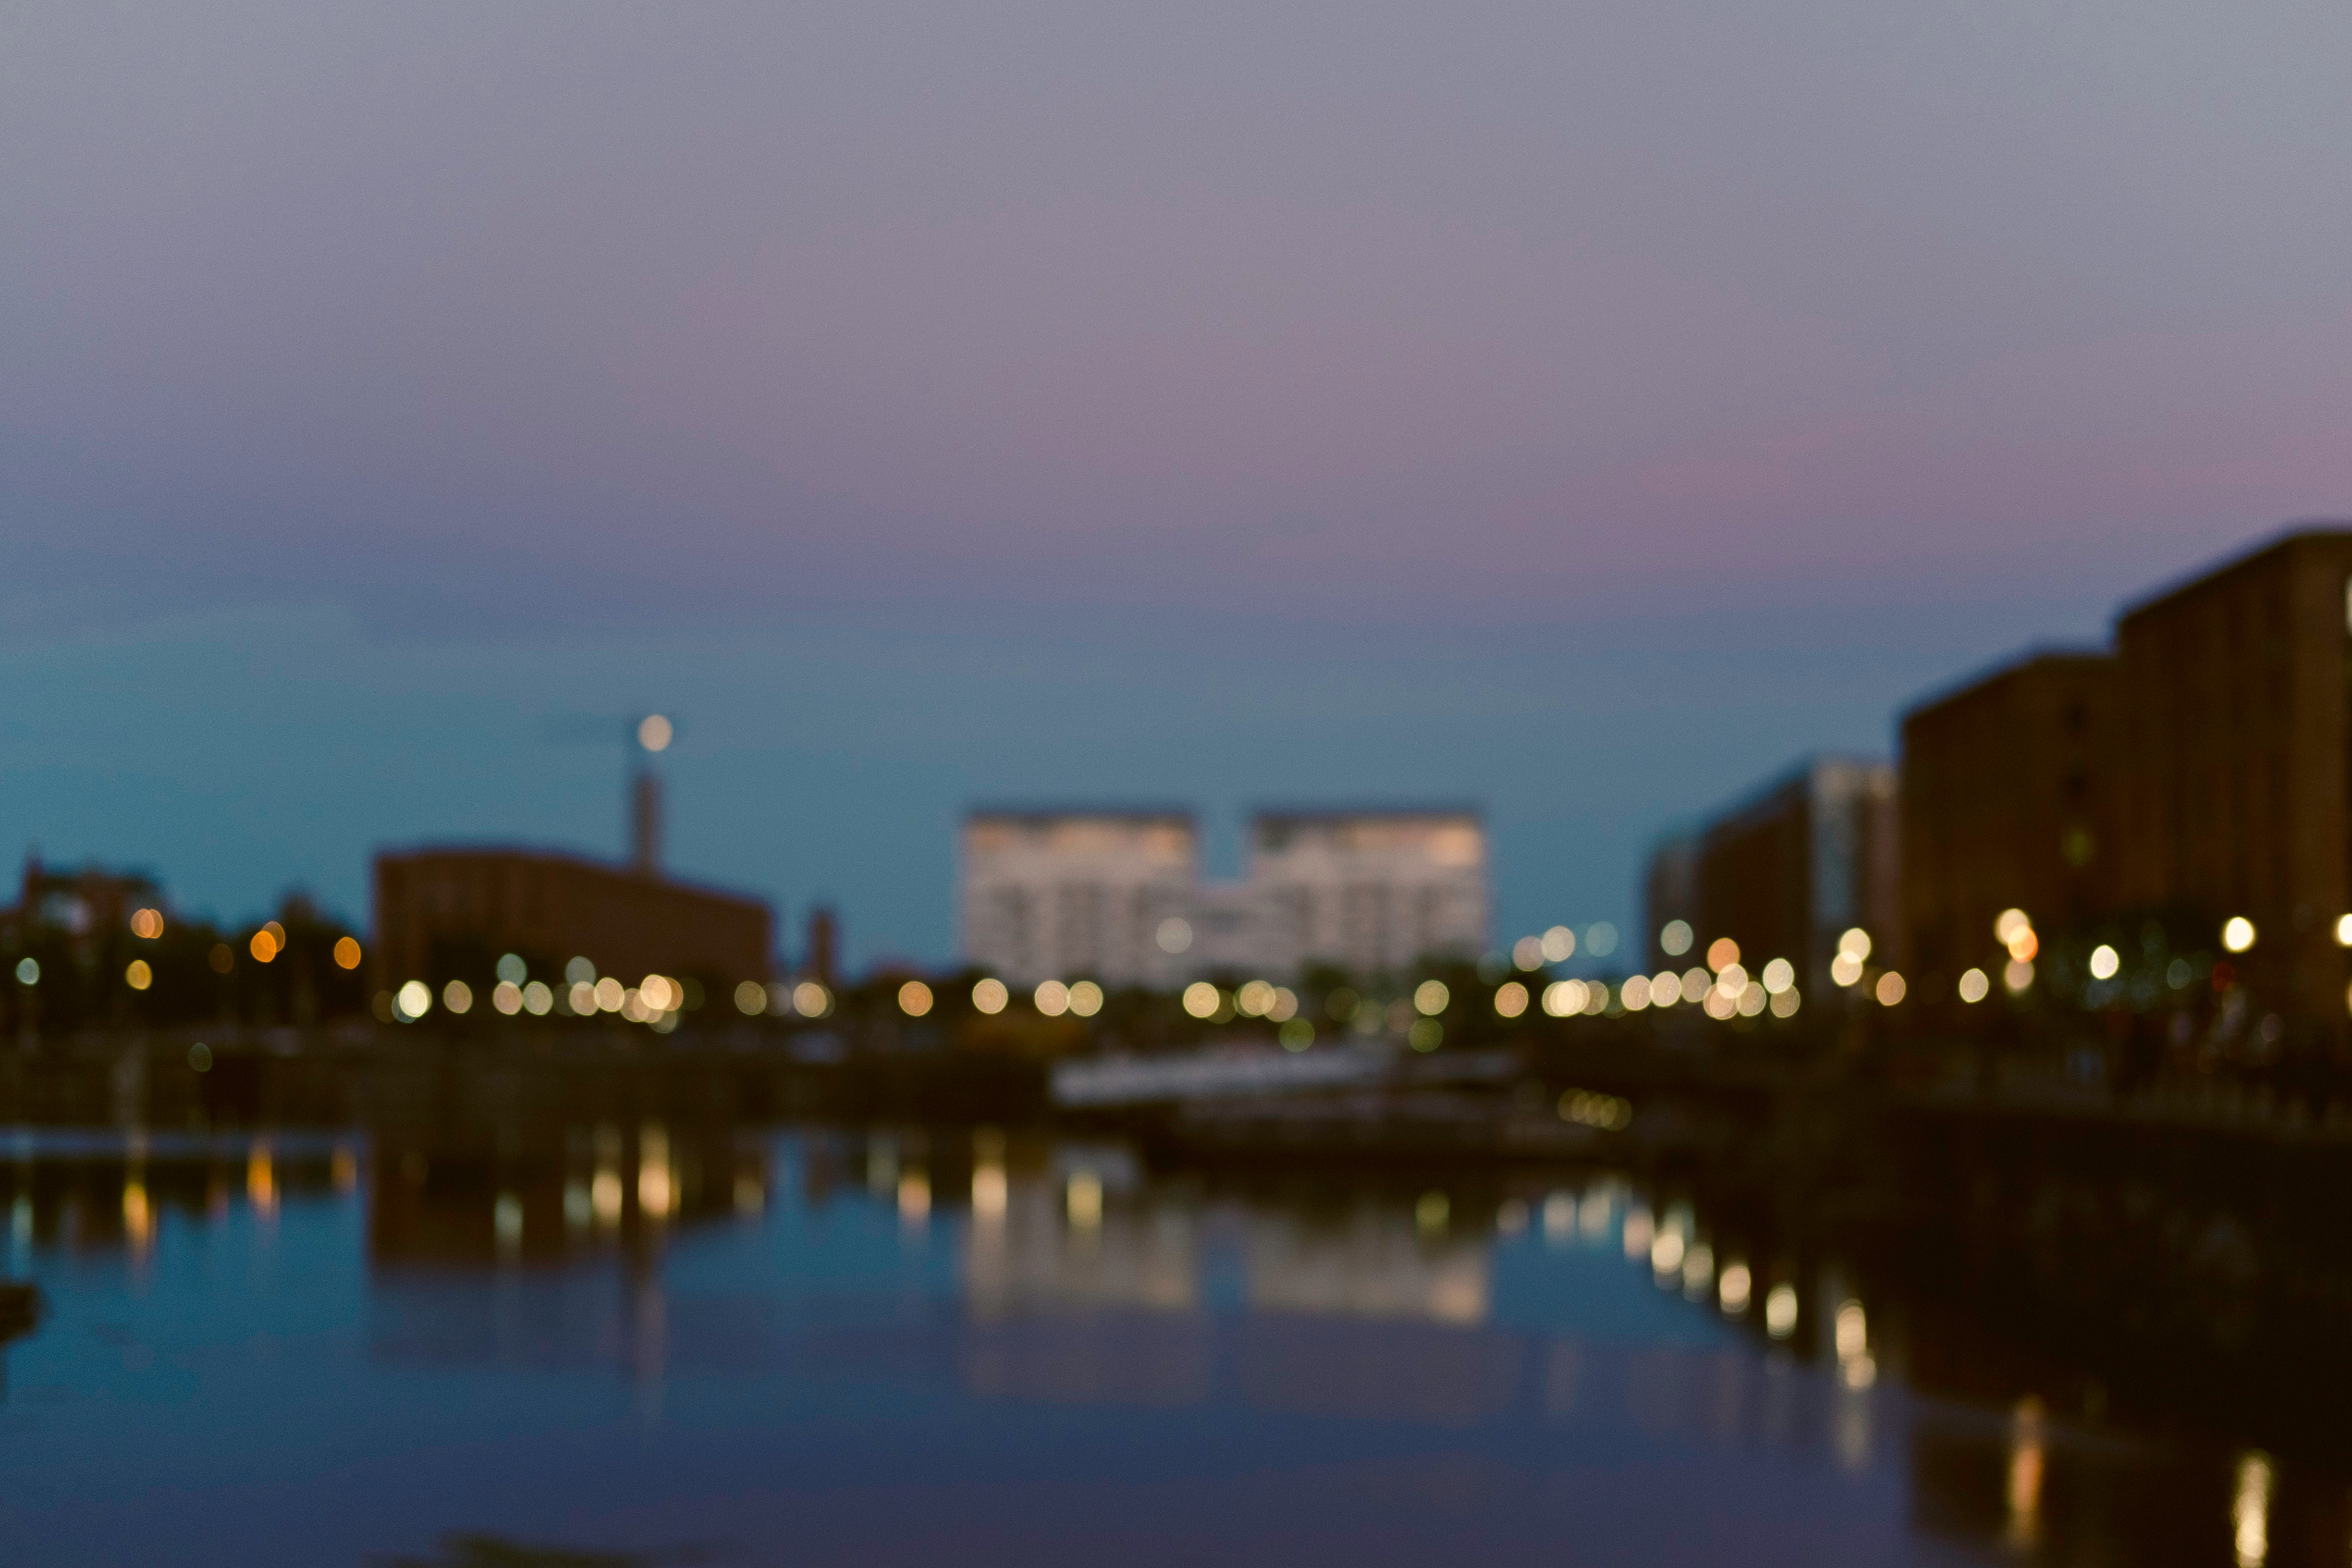
sea, horizon, sunset, skyline, night, morning, dawn, city, river, cityscape, dusk, evening, reflection, bay, waterway, human settlement